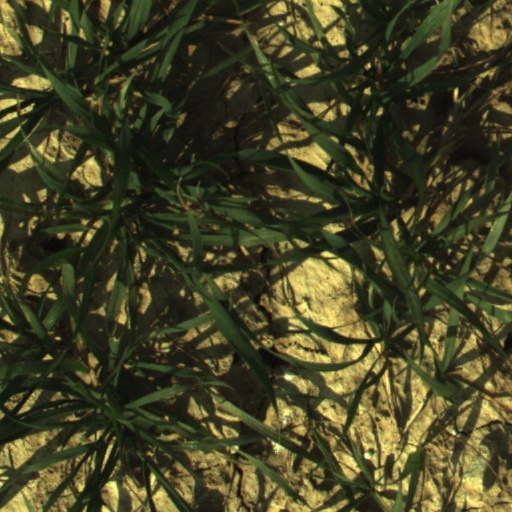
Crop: wheat